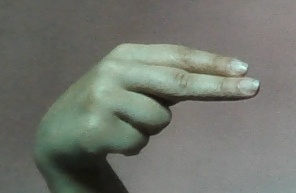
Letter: ain